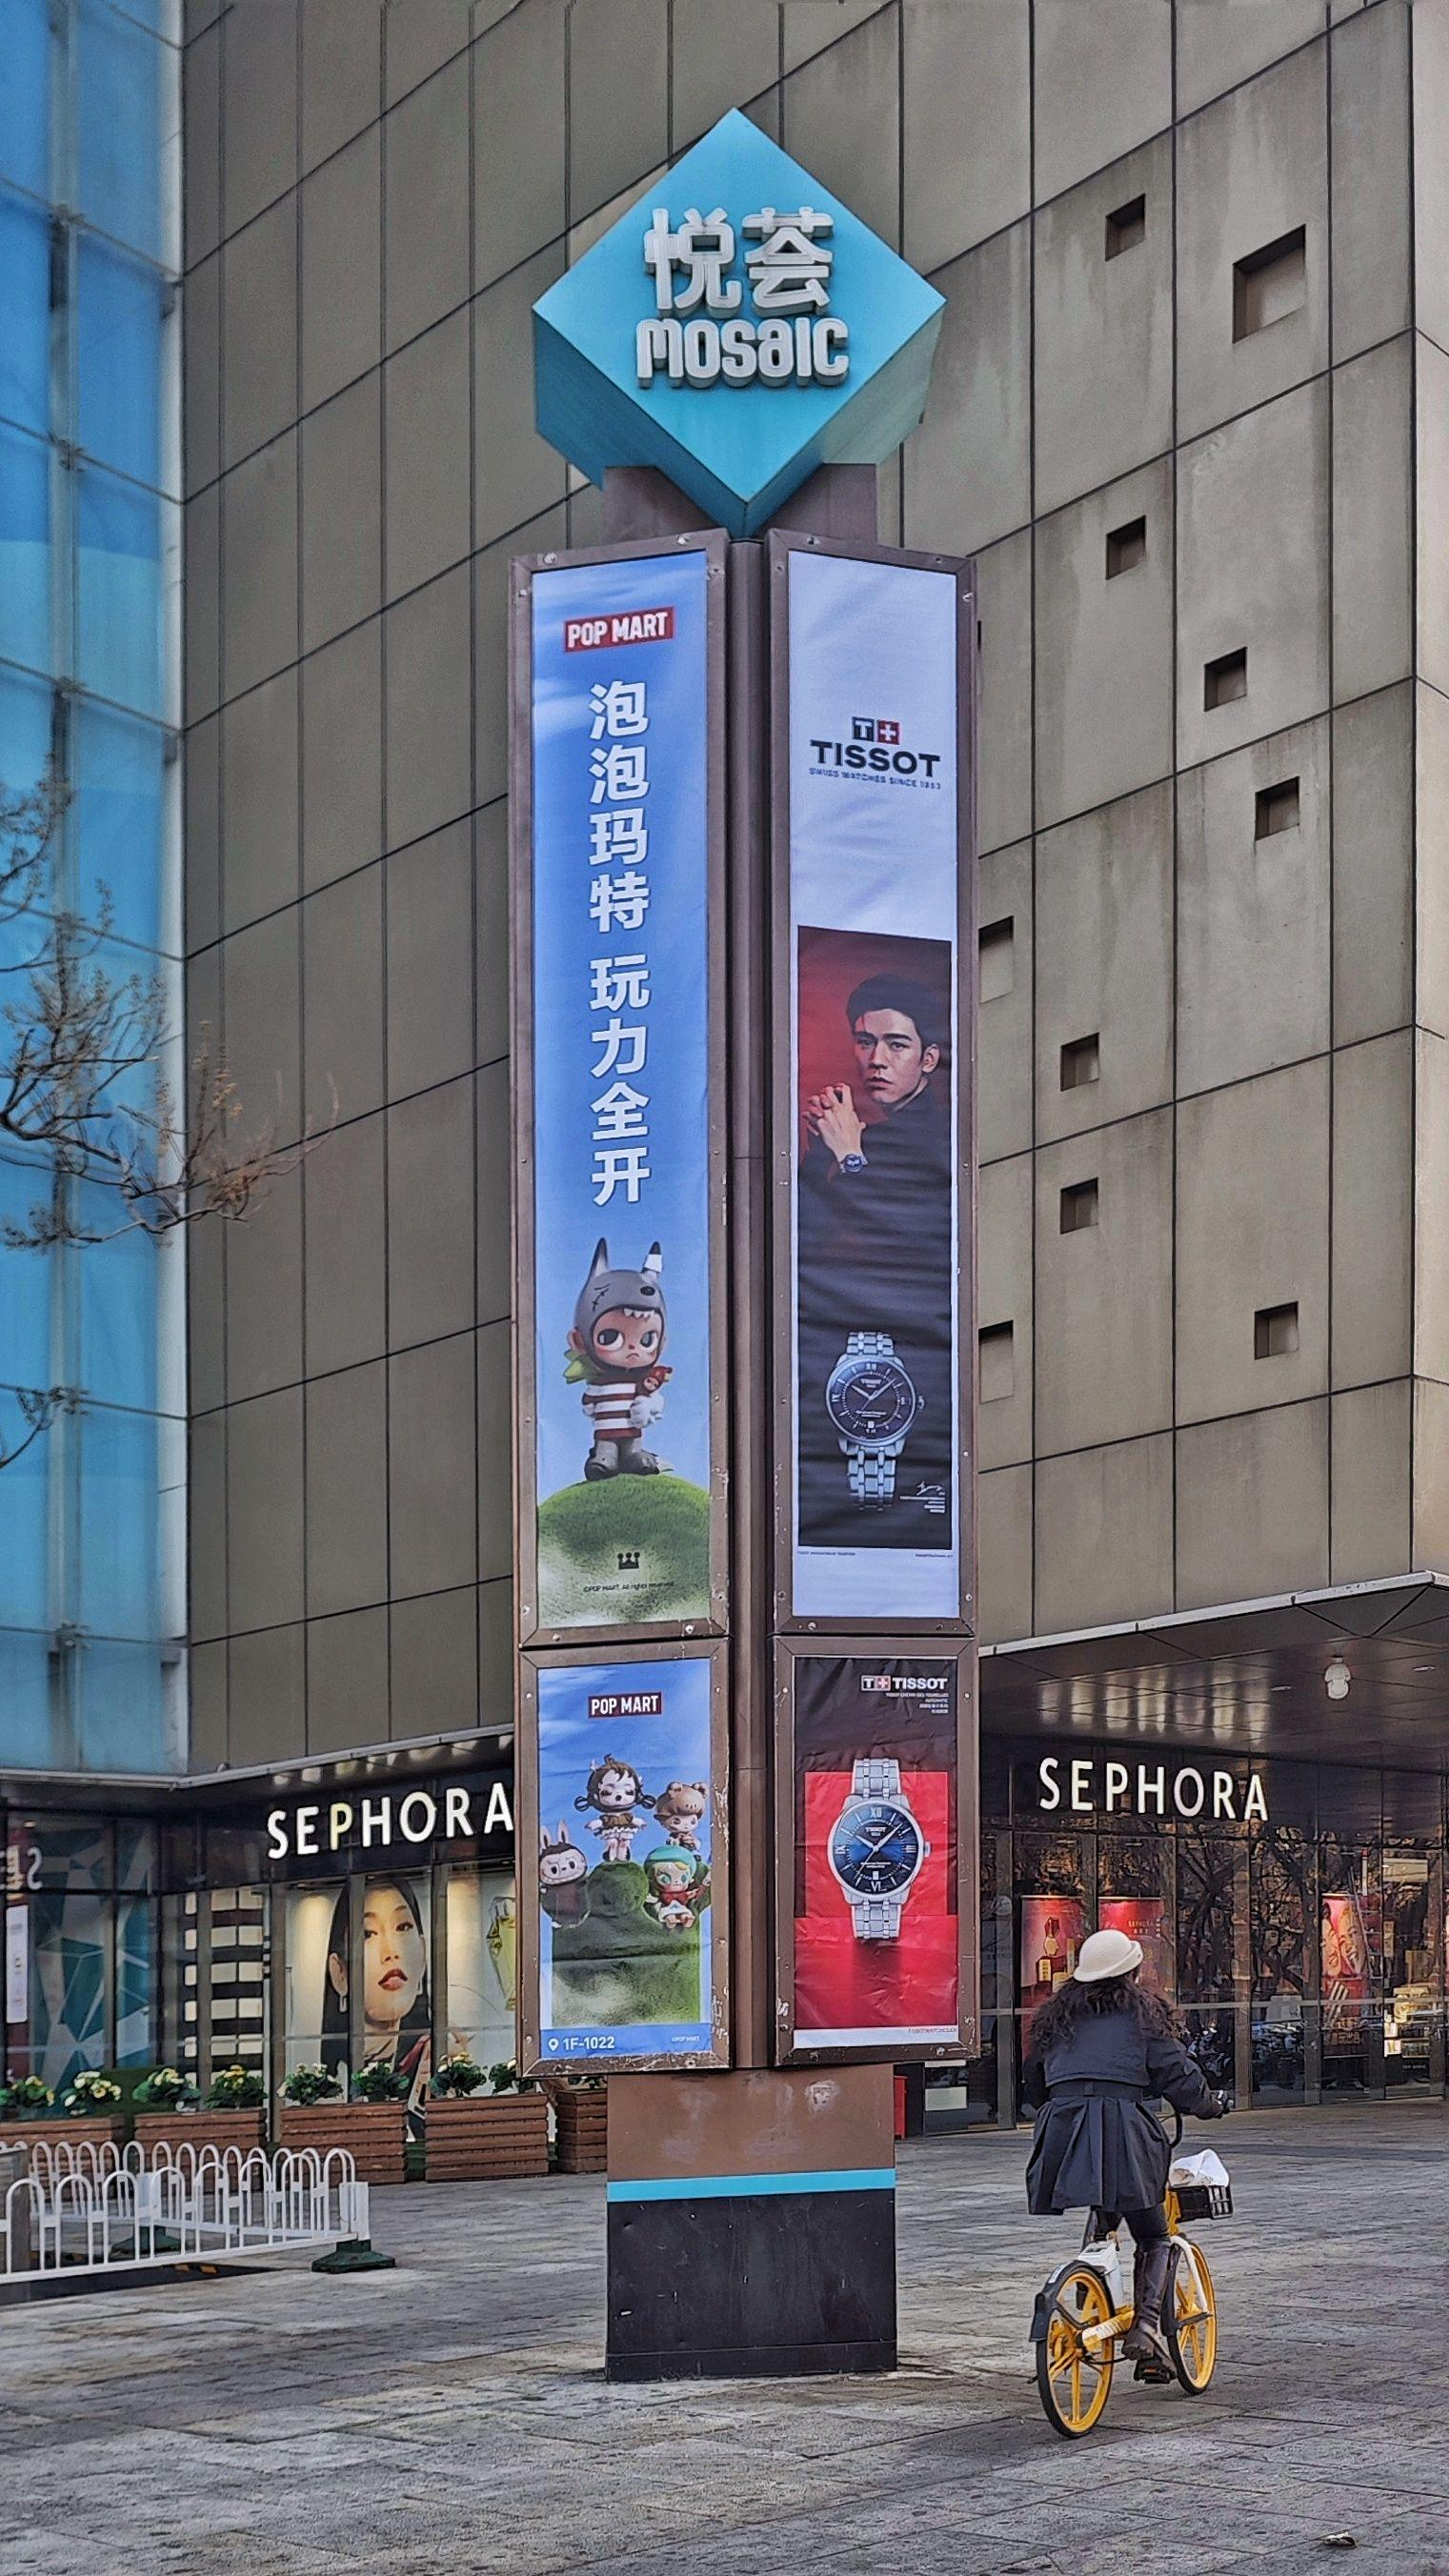
地标名称：悦荟
所在城市：北京市·昌平区